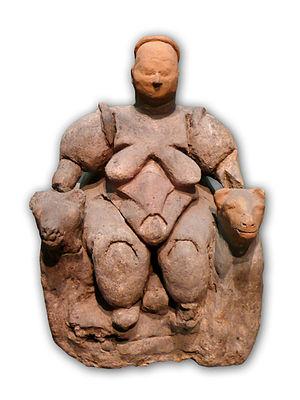
Le VIᵉ millénaire av. J.-C. a débuté le 1ᵉʳ janvier 6000 av. J.-C. et s’est achevé le 31 décembre 5001 av. J.-C. dans le calendrier julien proleptique.